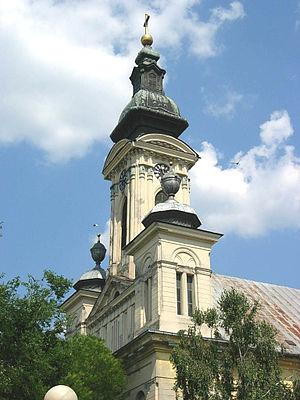
Le diocèse de Subotica est un diocèse catholique de rite romain ; il est situé en Serbie. Son siège est situé à Subotica, dans la province de Voïvodine. Il est actuellement administré par l'évêque János Pénzes.
Les monuments culturels de grande importance sont les monuments de Serbie qui, par leur valeur, bénéficient d'un haut degré de protection.
Cet article recense les monuments culturels du district de Bačka occidentale en Serbie.